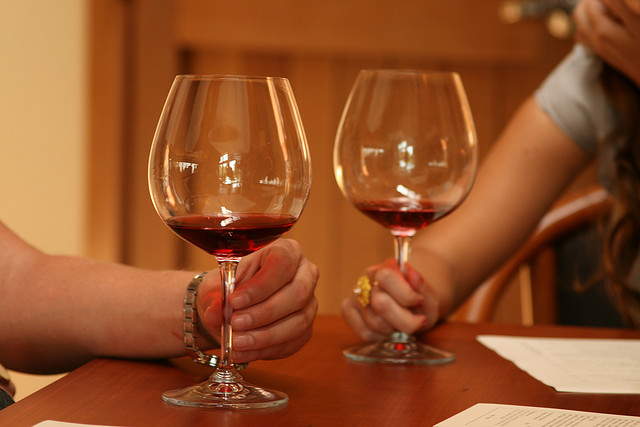
user: Given an image and a question. Answer the question in a short answer. Question: What are they drinking? Short Answer:
assistant: wine